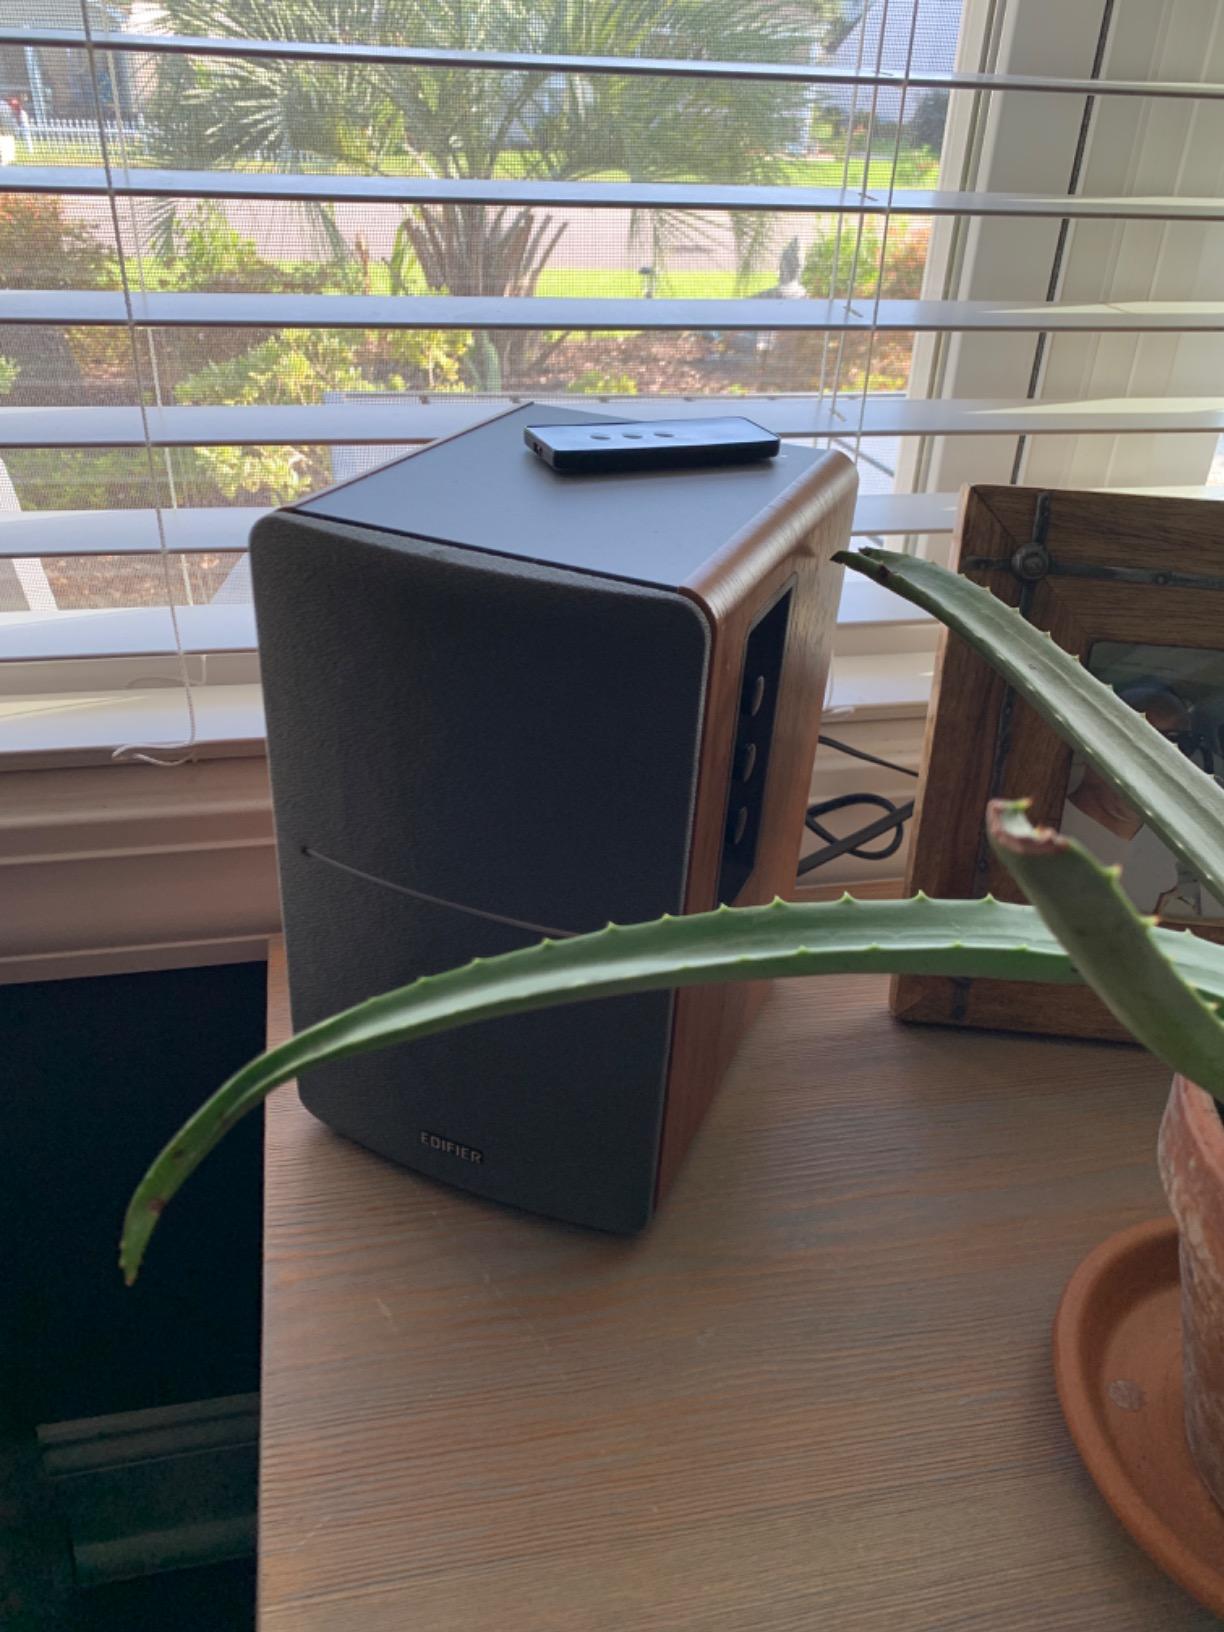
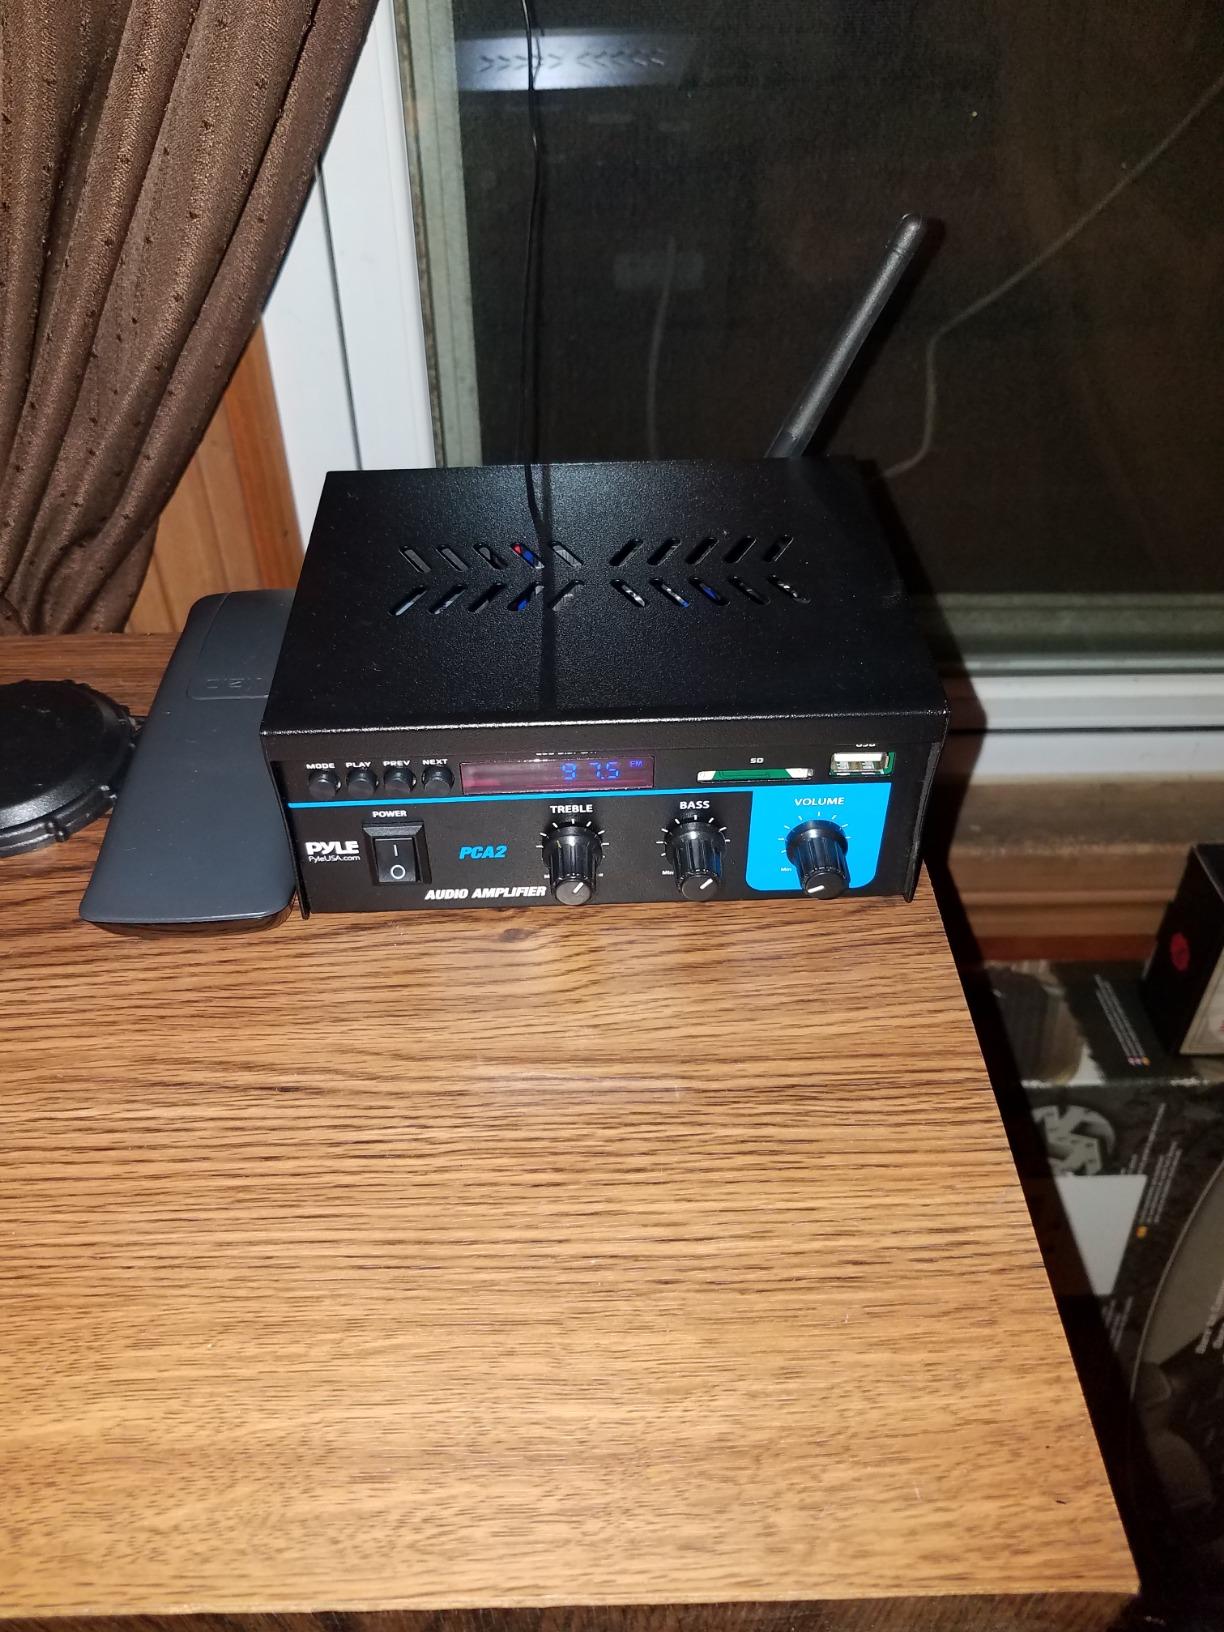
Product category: speaker
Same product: no